Betsy Atkins

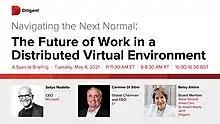
Microsoft CEO Satya Nadella, EY CEO Carmine Di Sibio, Wynn board member Betsy Atkins

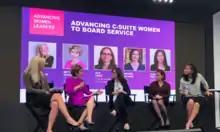
Atkins speaking at the Nasdaq: Advancing Women Leaders event in 2018

She is a proponent of women leadership in corporate settings. In 2018, she hosted a Women in Leadership luncheon at Volvo HQ in Sweden.